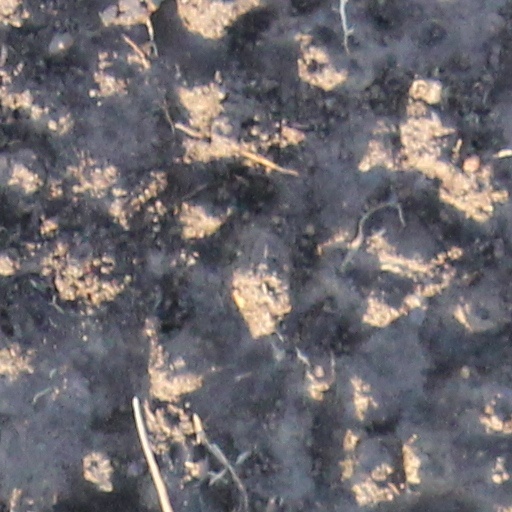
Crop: wheat